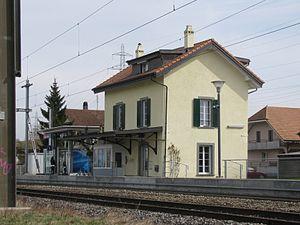
La gare de Charmey (Lac), Fribourg, Suisse
Charmey est une localité et une commune suisse du canton de Fribourg, située dans le district du Lac.